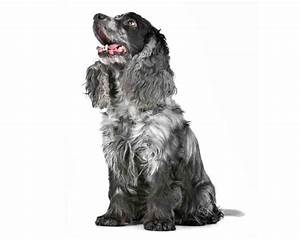
Label: dog